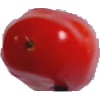
Label: Tomato 2